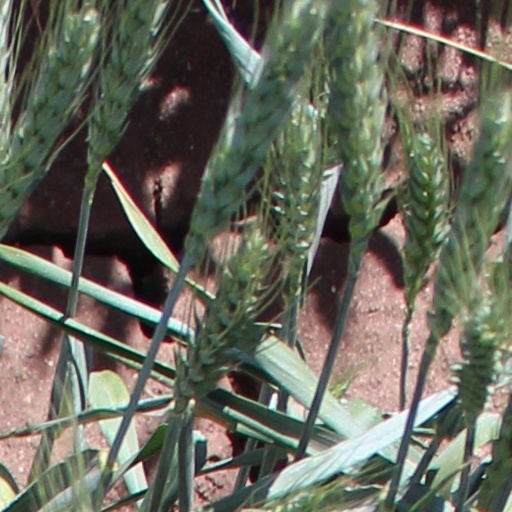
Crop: wheat